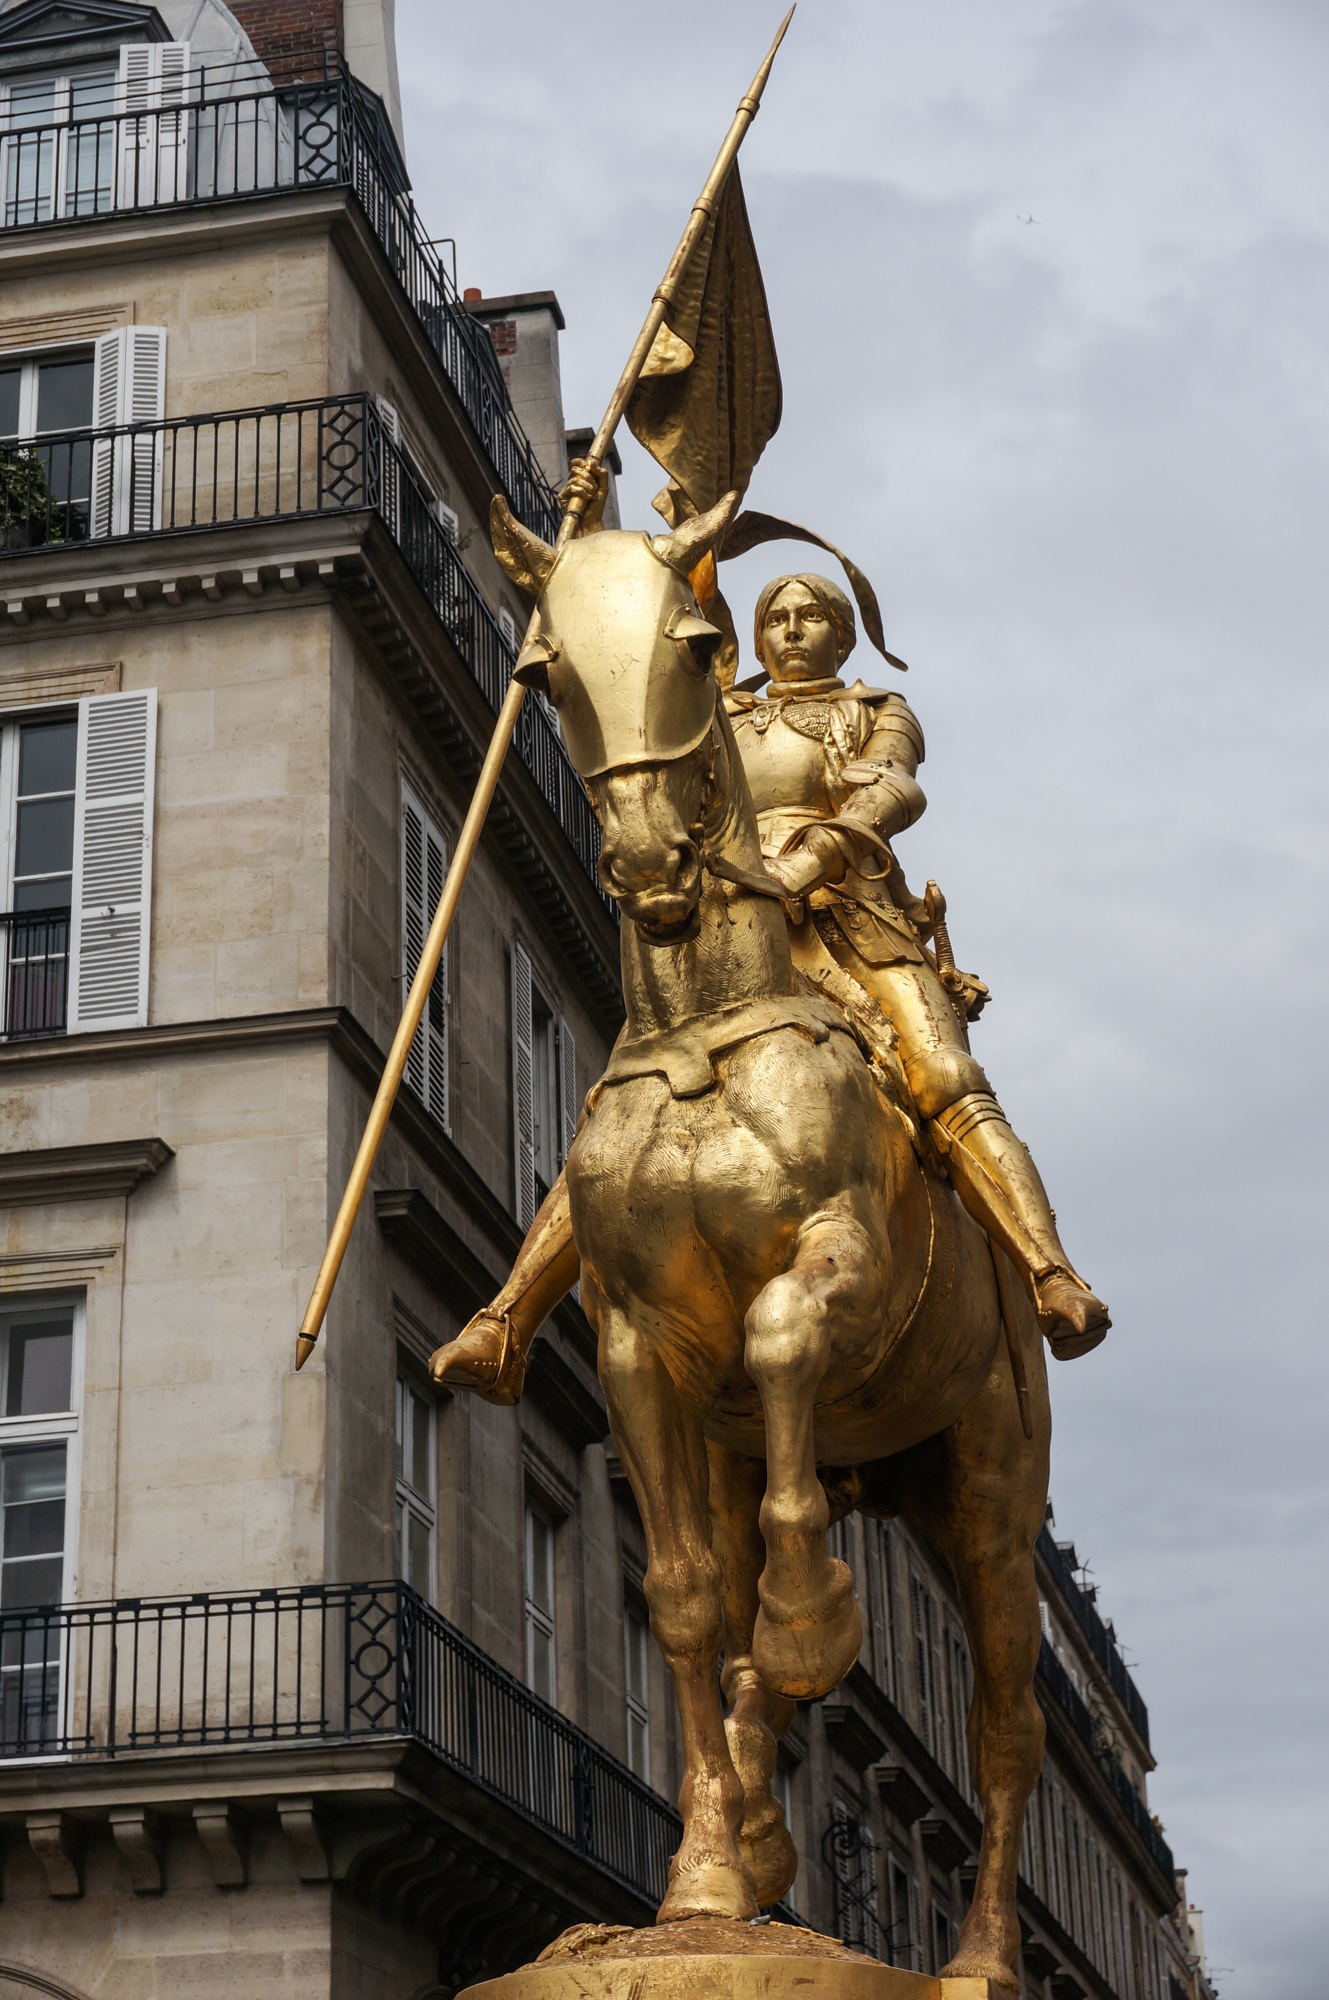
architecture, paris, monument, france, statue, sculpture, art, temple, horsewoman, ancient history